Gallipot

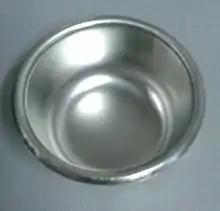
Top view of a modern gallipot

A gallipot is a small jar, traditionally of glazed earthenware, used by apothecaries for holding ointment or medicine. In the 21st century, gallipots are available in plastic as well.